Enrique Lihn

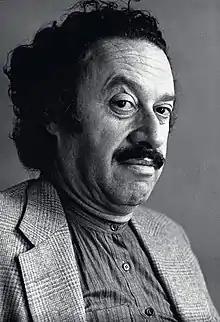
A black-and-white portrait of Enrique Lihn in the 1970s.

Enrique Lihn Carrasco (3 September 1929 – 10 July 1988) was a Chilean writer, literary critic, and cartoonist, mostly known as a poet, but who also wrote essays, short stories, novels, plays, and comic books.